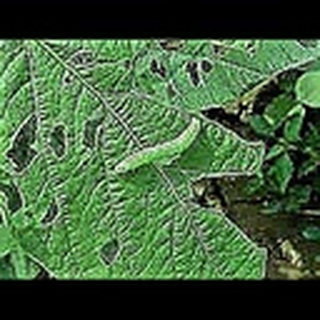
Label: cotton_army_worm